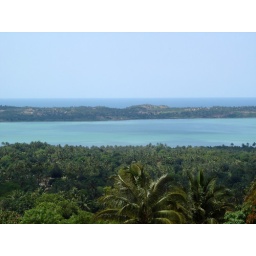
Fresh water lake with sea in the background.